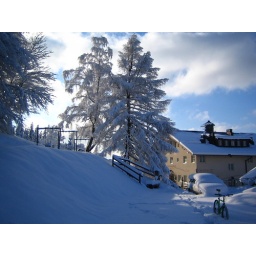
endet up in a - for me and my bike - dead end road (too much snow)